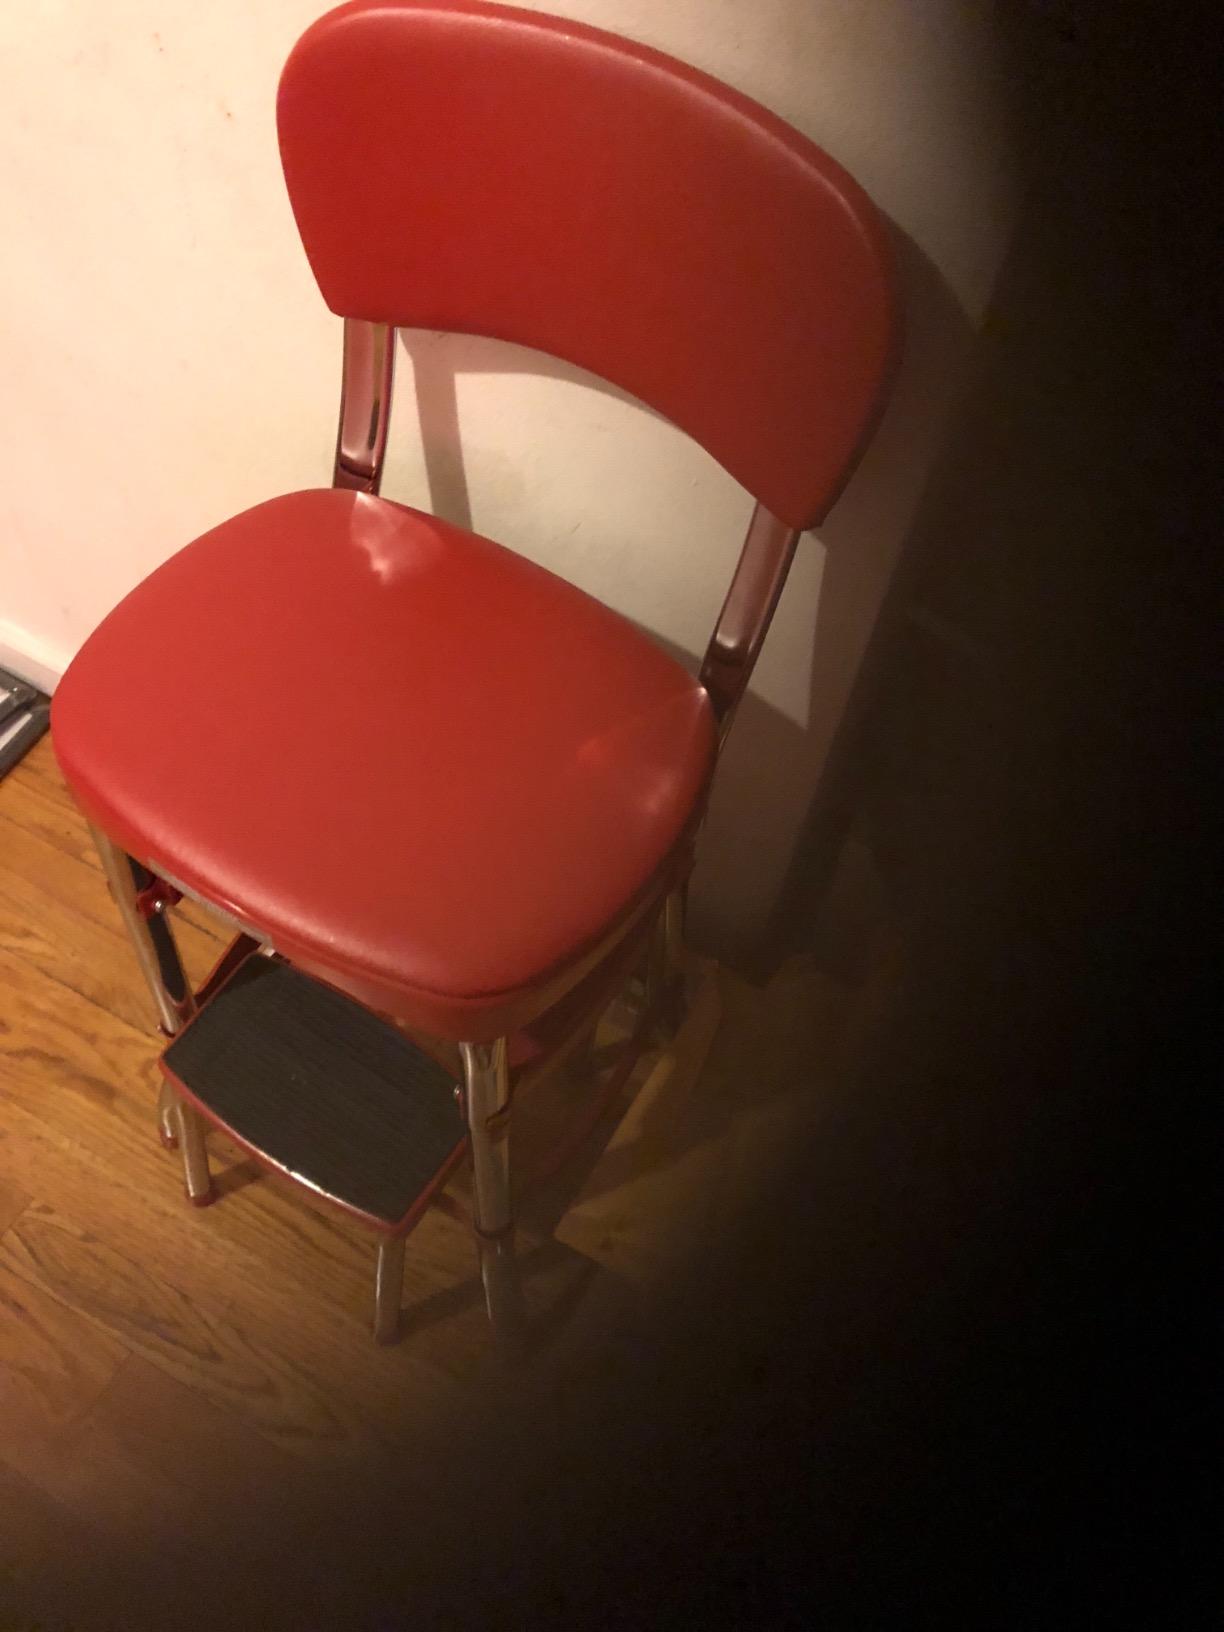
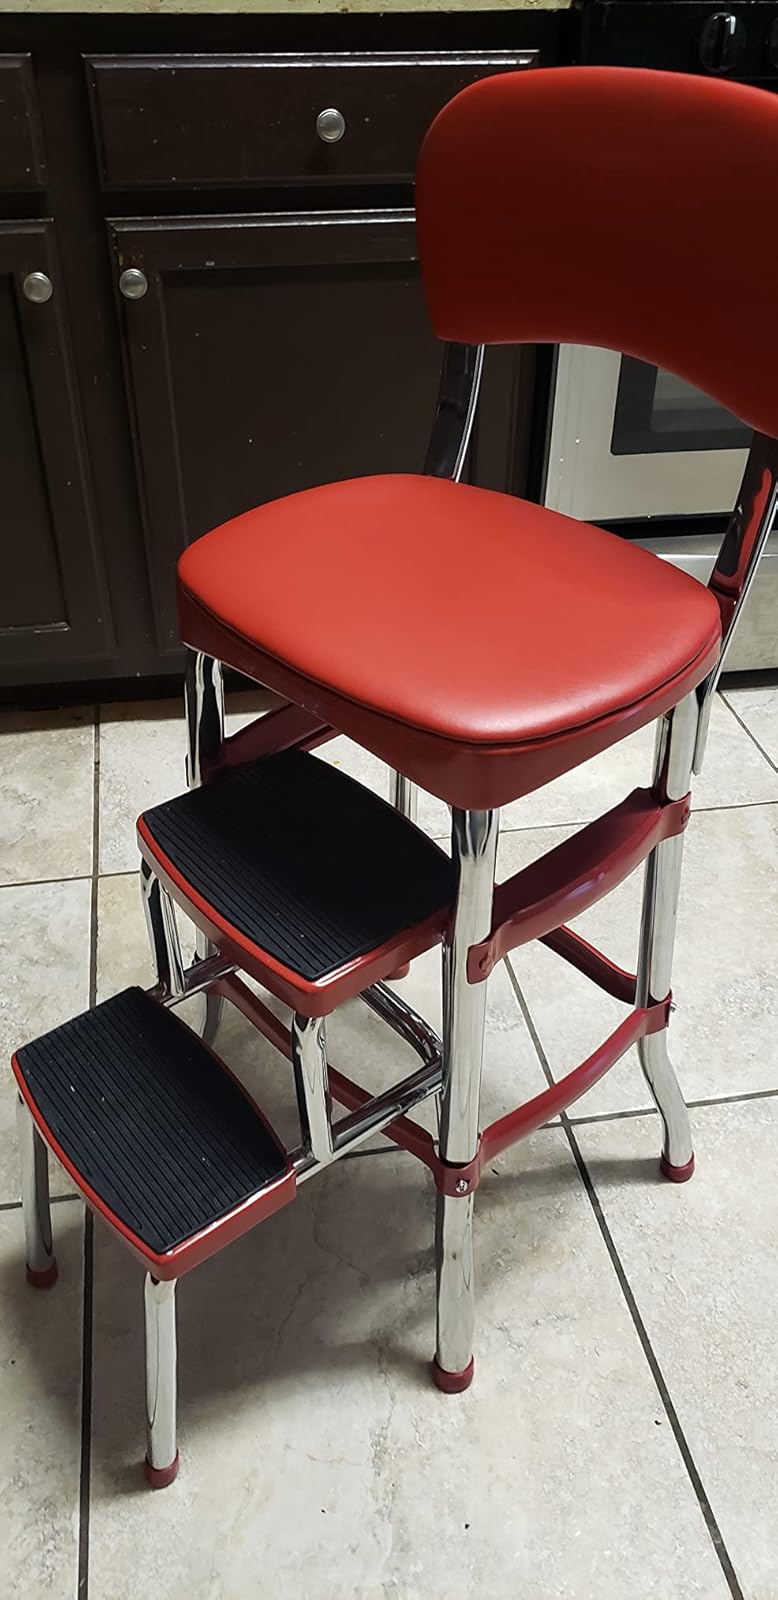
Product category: items_chair
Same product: yes